Gangstagrass

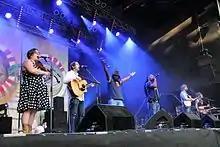
Rudolstadt-Festival 2016

Initially formed in 2006, Gangstagrass started to see its music reaching a wide audience when the band's song "Long Hard Times to Come", was selected to be the opening theme song of the acclaimed television show "Justified" on FX in early 2010. On July 8, 2010, Gangstagrass producer Rench and rapper T.O.N.E.Z were nominated for an Emmy in the category of Outstanding Original Main Title Theme Music for "Long Hard Times to Come."